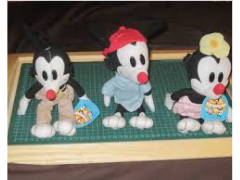
Portrait style: Cartoon Portrait